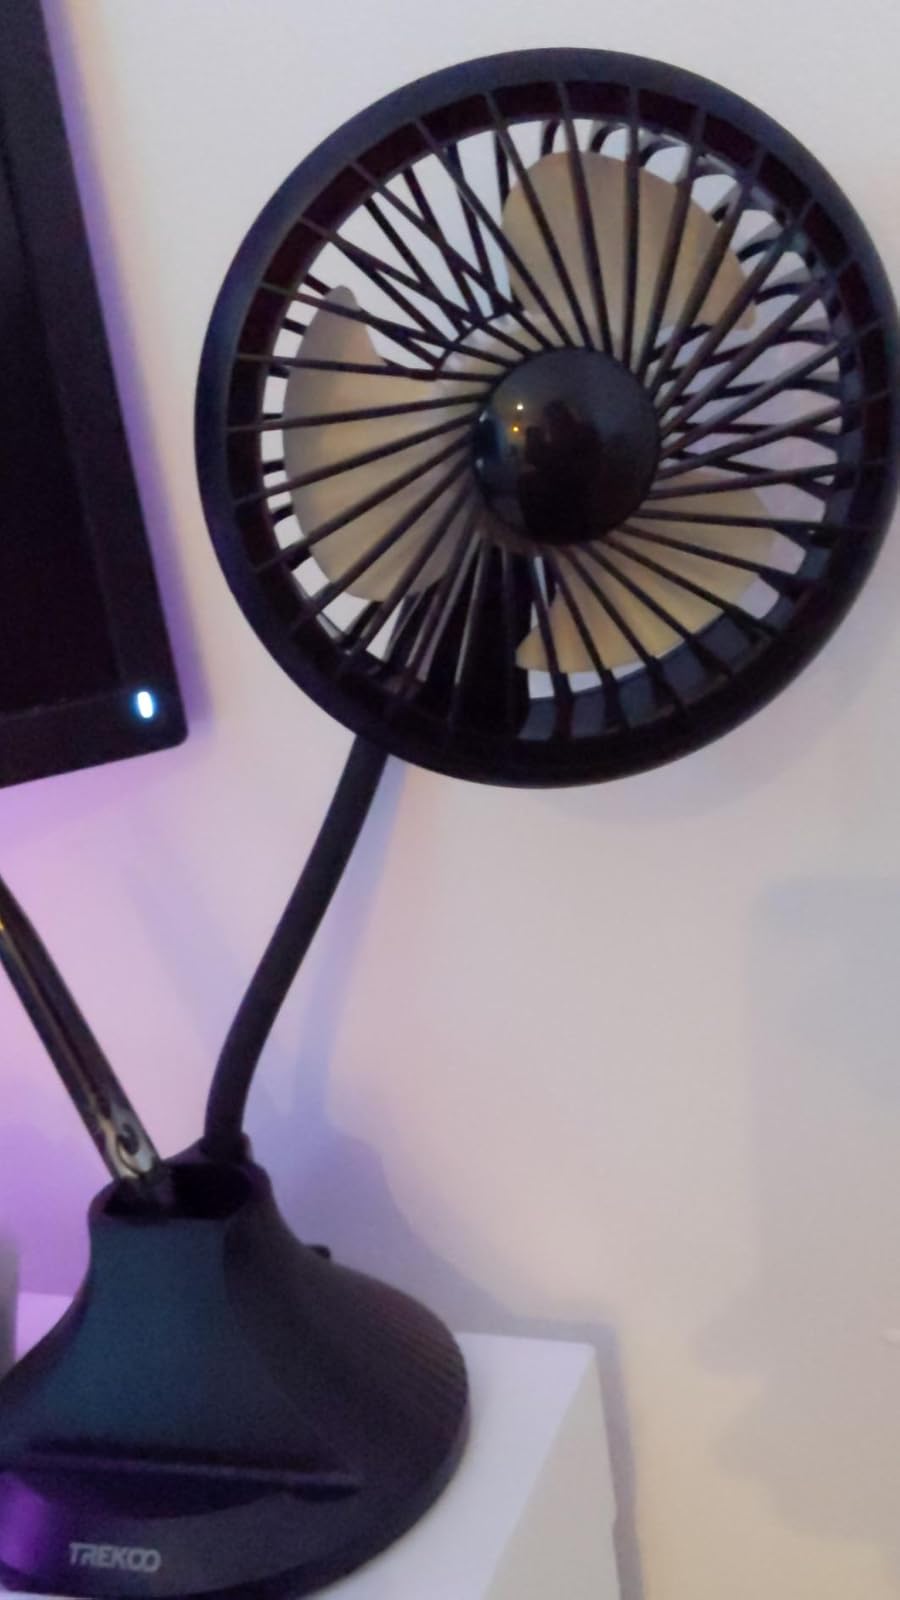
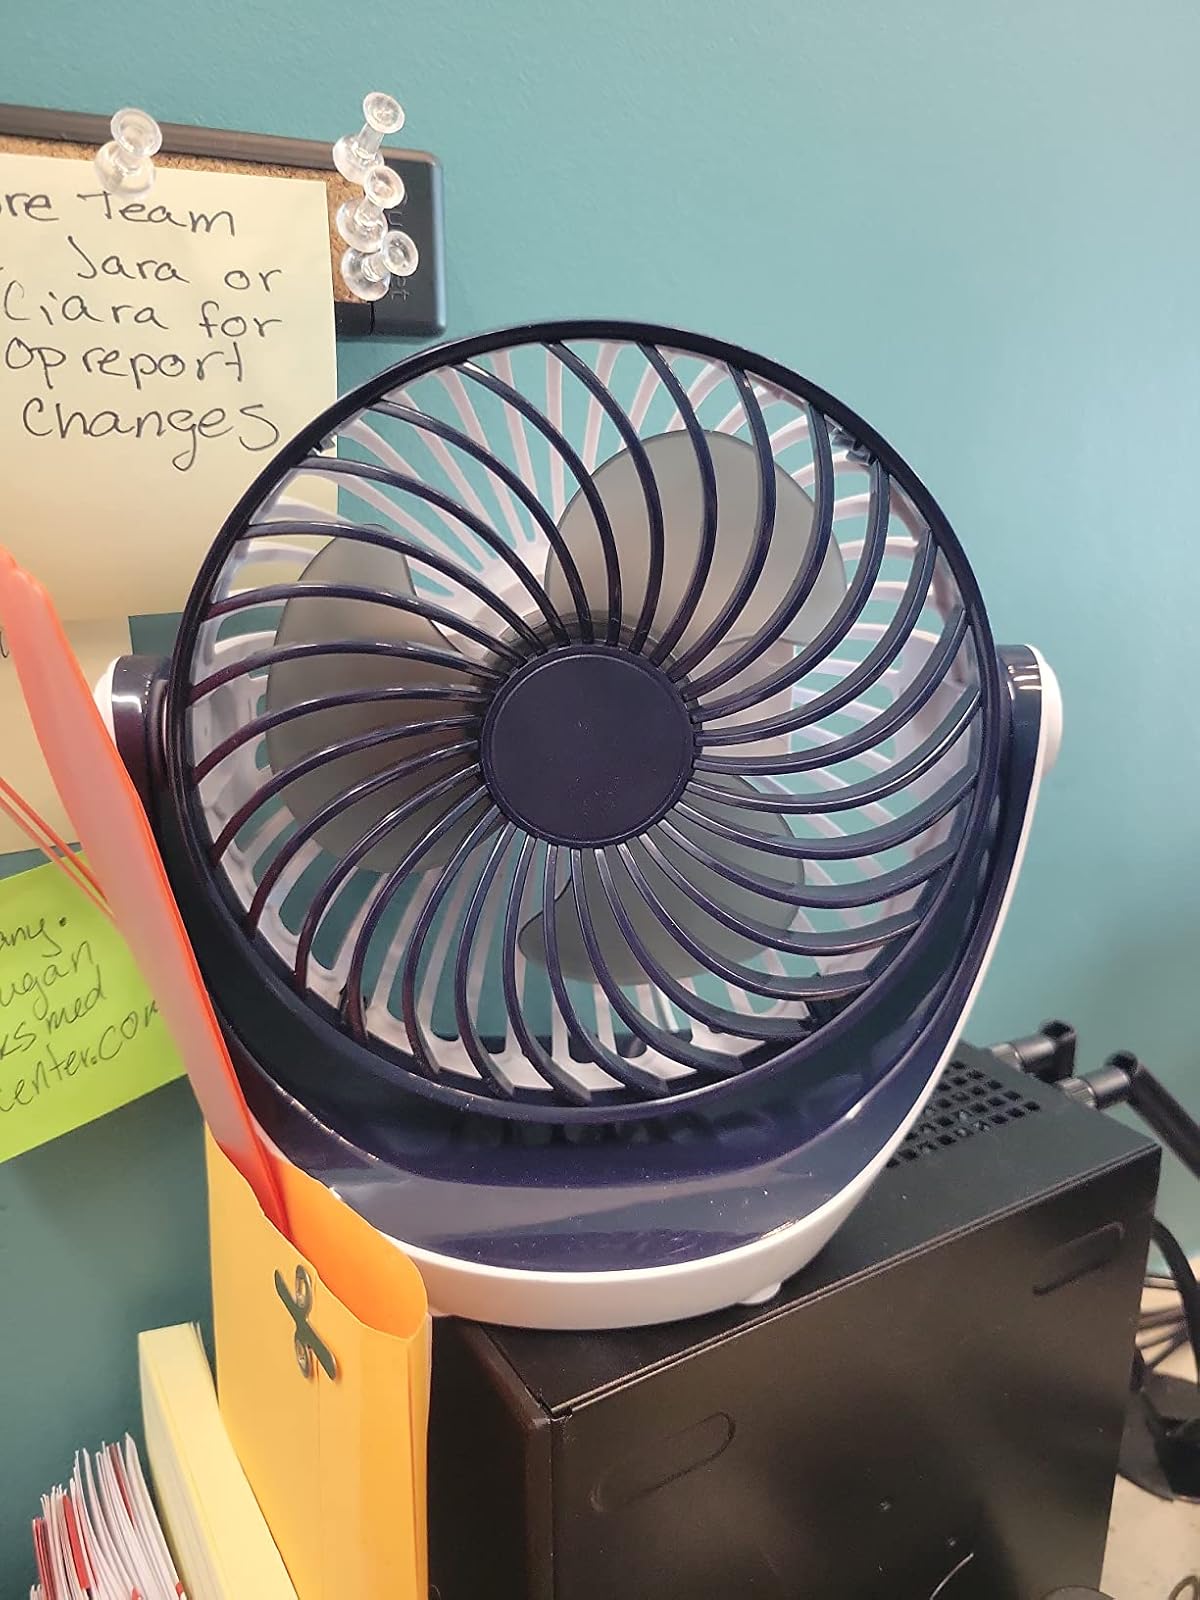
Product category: fan
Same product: no